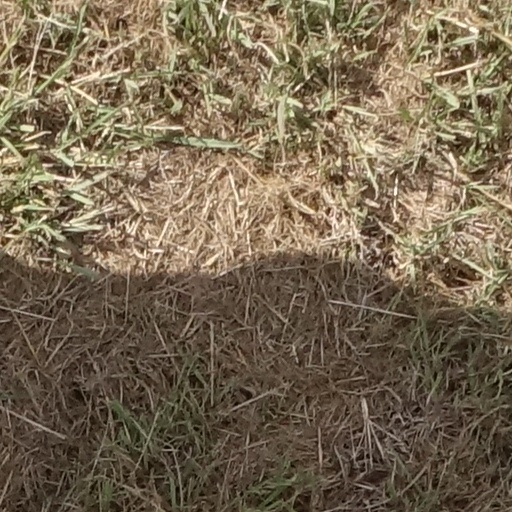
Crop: sorghum